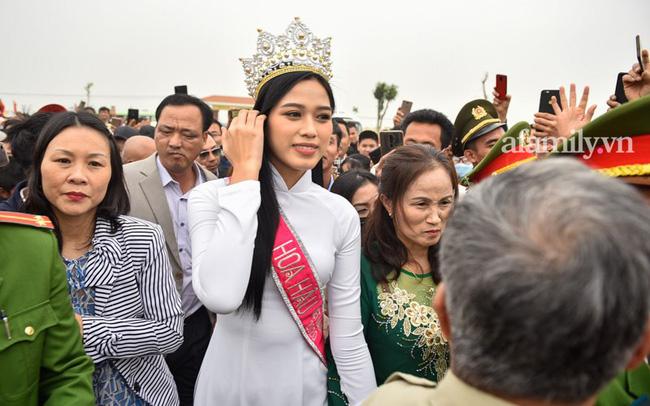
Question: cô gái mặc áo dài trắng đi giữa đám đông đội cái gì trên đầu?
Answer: cô gái đội vương miện lên đầu